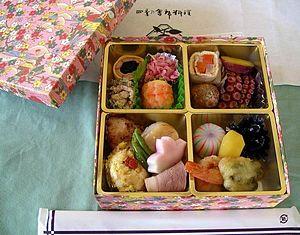
Le hanami, ou o-hanami avec préfixe honorifique, est la coutume traditionnelle japonaise d'apprécier la beauté des fleurs, principalement les fleurs de cerisier, lorsque, à partir de fin mars ou début avril, elles entrent en pleine floraison.
Le bento, du japonais bentō ou o-bentō, « pratique », est un repas individuel complet traditionnel de la culture japonaise, prêt à consommer, composé de diverses préparations cuisinées de la cuisine japonaise. Variante des chirashi, de préparation familiale ou commerciale, il est présenté dans une boîte à bento compartimentée, fermée, pratique à transporter, en emballage jetable de restauration rapide du commerce ou bien dans des boîtes jūbako en bois laqué d'artisanat d'art japonais, de repas de gastronomie japonaise, de fête, de restaurant, ou d'osechi de réveillon de Nouvel An japonais…